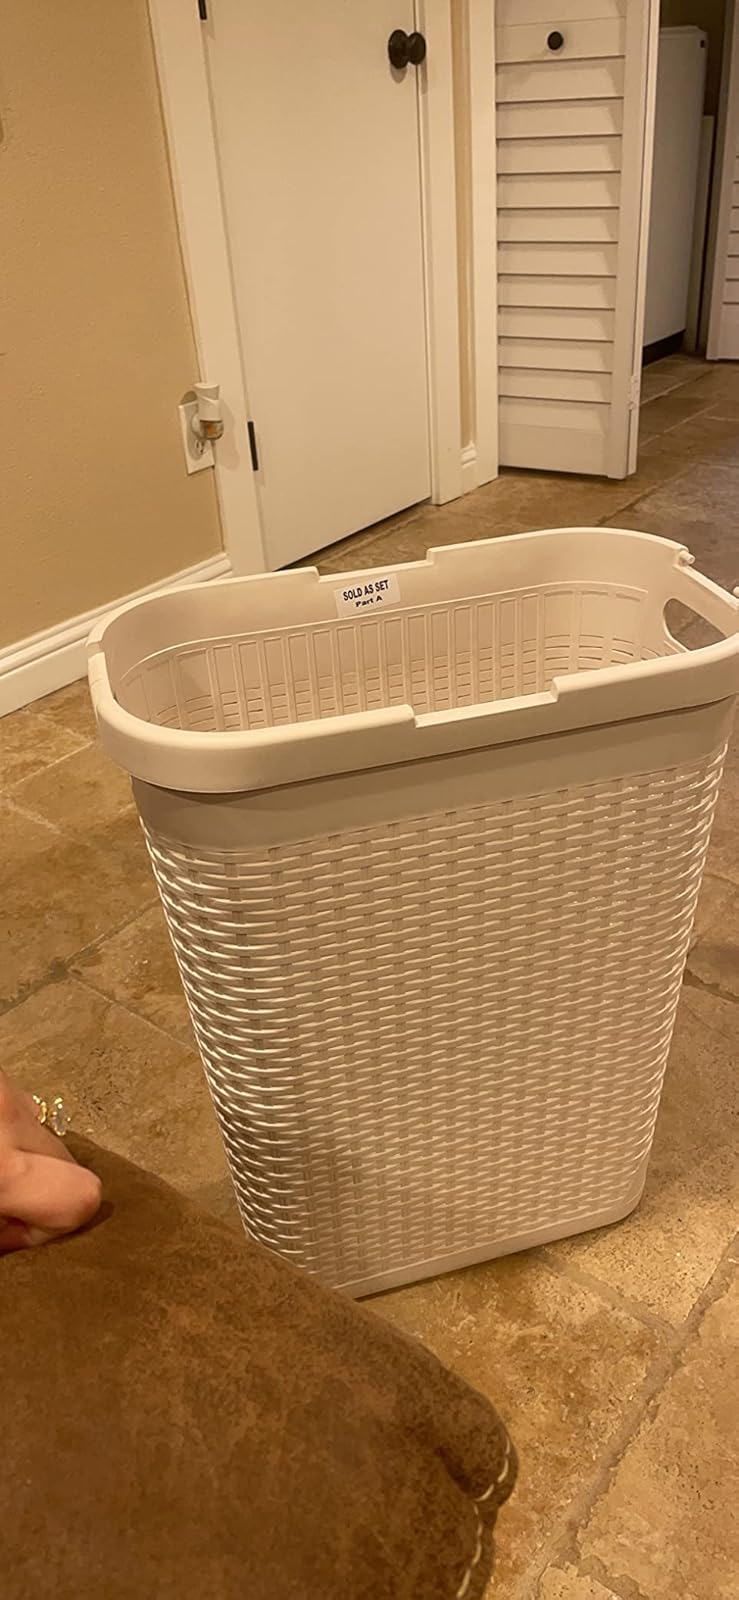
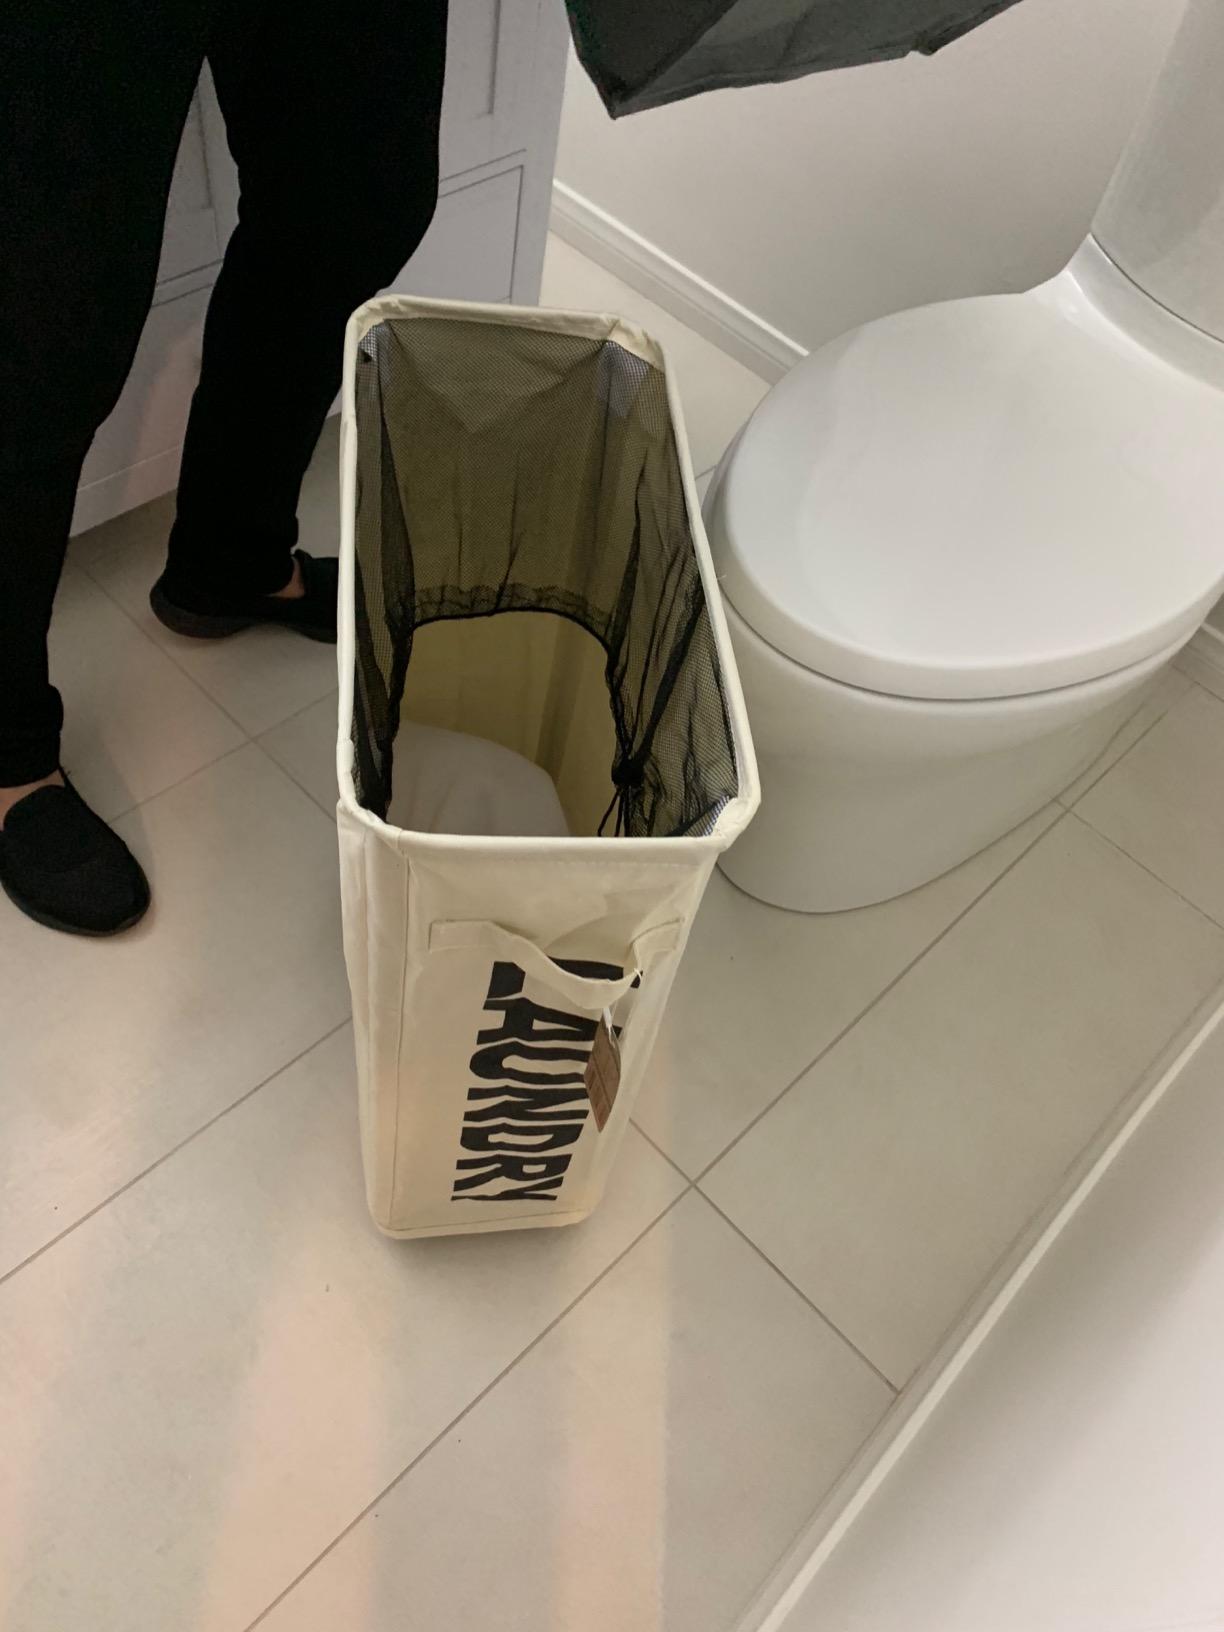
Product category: items_hamper
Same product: no